Oberfohren Memorandum

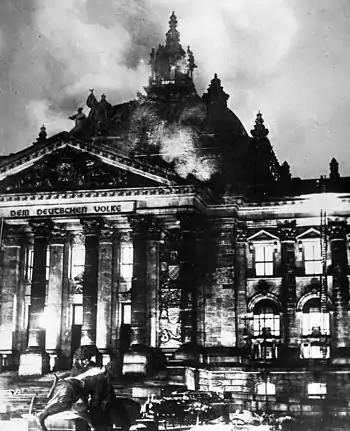
Reichstag fire of 27 February 1933

Allegedly authored in spring 1933 by German national-conservative politician Ernst Oberfohren, the Oberfohren Memorandum advocated that the Reichstag fire of 27 February 1933 had been planned by Hermann Göring and Joseph Goebbels and carried out by a group of Nazi officers. Although rejected as a fabrication by the Nazis, its origins remained mainly unclear until the end of World War II. From 1959 to 1962 author Fritz Tobias published his research in Der Spiegel magazine and in his work "The Reichstag Fire: Legend and Truth", asserting that the document was a forgery, produced and circulated in 1933 by German Communist journalist émigrés in France.